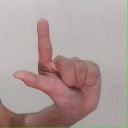
अक्षर: ल